Visitors Center (Latter-day Saint)

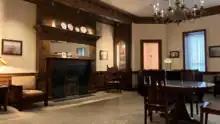
Replica of Bureau of Information Interior, Church History Museum

In a revelation he said was received on January 19, 1841, Joseph Smith, the founder of the Latter Day Saint movement, was commanded to build the Nauvoo House a waypoint for travelers and immigrants and a place for them to learn about the church. To construct the project stock was sold but the ownership remained under the Smith family. The project was not completed before the death of Joseph and Hyrum Smith and the 1847 Exodus from Nauvoo. In later years, Emma Smith and Lewis C. Bidamon would complete the building as the Riverside Mansion. In 1909, it was bought by the Community of Christ and currently is lodging for tourists to Nauvoo.